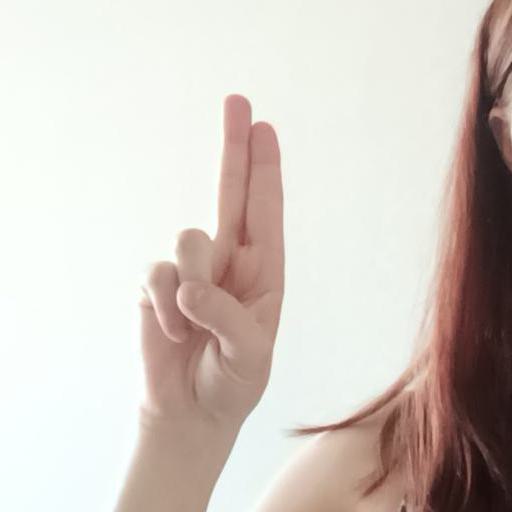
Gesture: two_up